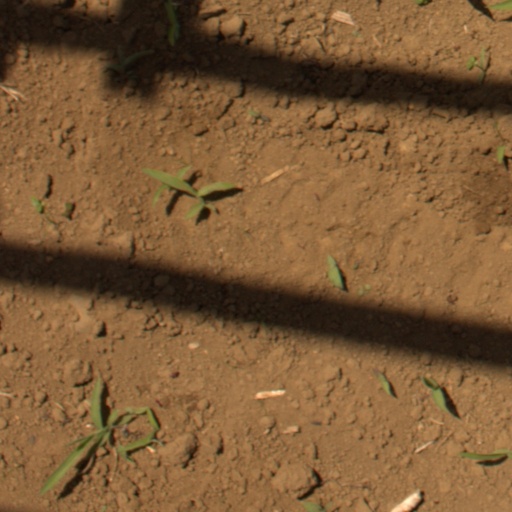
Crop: Jerusalem artichoke